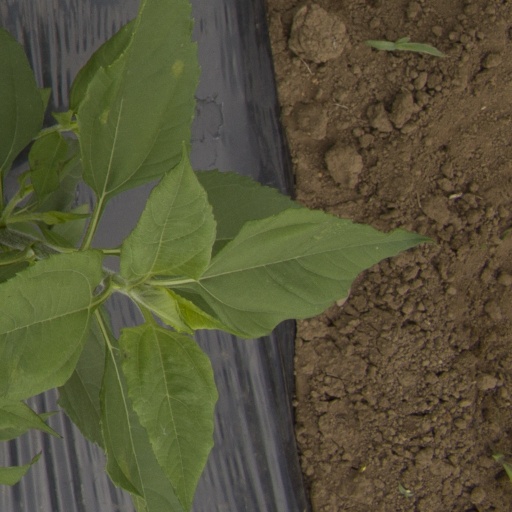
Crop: Jerusalem artichoke